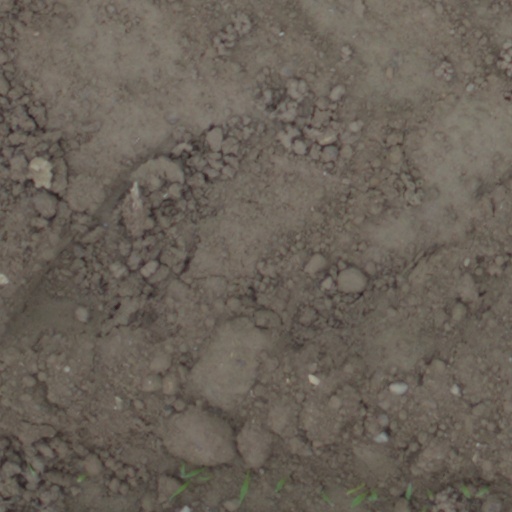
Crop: wheat